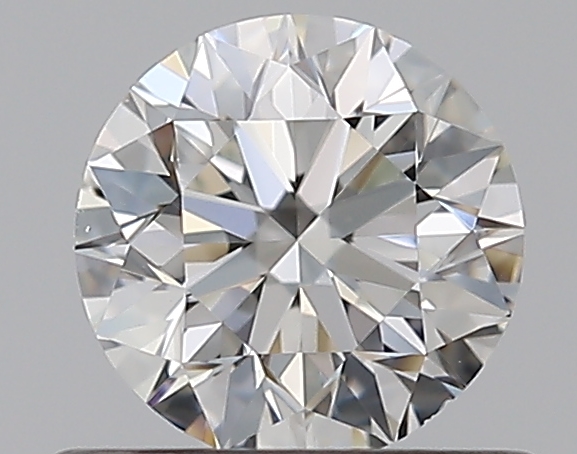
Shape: round
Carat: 0.5
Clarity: VS1
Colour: G
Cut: EX
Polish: EX
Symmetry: EX
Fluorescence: M
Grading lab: GIA
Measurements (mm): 5 x 5.04 x 3.18